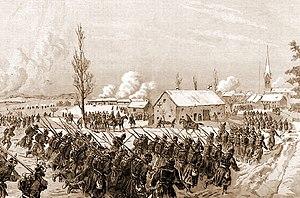
Bataille de la Lizaine (1870-1871)
Frahier-et-Chatebier est une commune française située dans le département de la Haute-Saône, en région Bourgogne-Franche-Comté.
La bataille d'Héricourt est également appelée dans certains ouvrages la bataille de la Lizaine. Elle est un épisode de la guerre franco-prussienne de 1870.
L'Armée de l'Est fut la dénomination officielle d'une armée française lors de la guerre franco-prussienne de 1870.